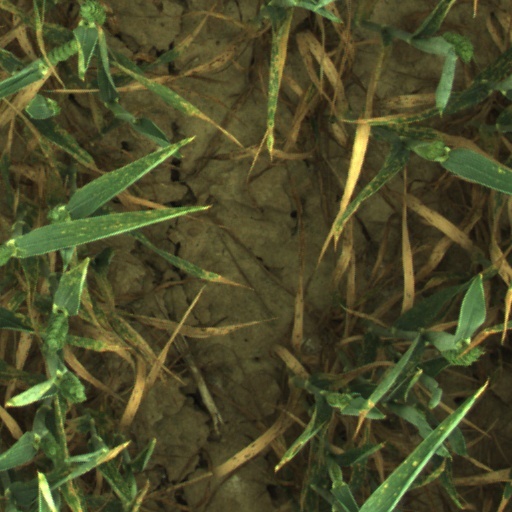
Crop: wheat